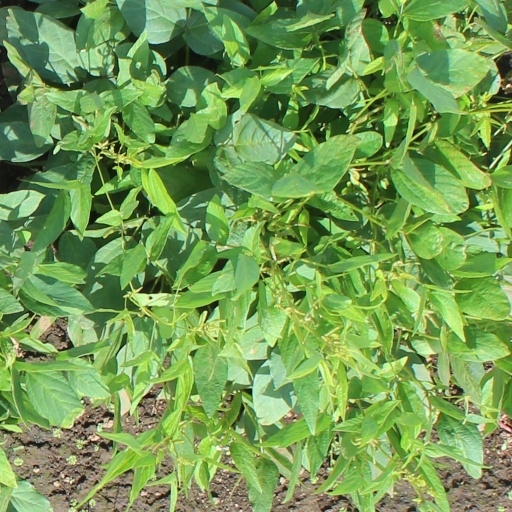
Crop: soybean